Mullins effect

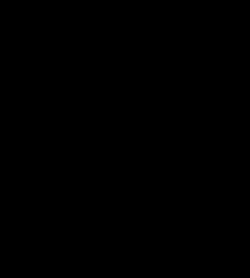
Stress–strain curves for a filled rubber showing progressive cyclic softening, also known as the Mullins effect

The Mullins effect is a particular aspect of the mechanical response in filled rubbers, in which the stress–strain curve depends on the maximum loading previously encountered. The phenomenon, named for rubber scientist Leonard Mullins, working at the Tun Abdul Razak Research Centre in Hertford, can be idealized for many purposes as an instantaneous and irreversible softening of the stress–strain curve that occurs whenever the load increases beyond its prior all-time maximum value. At times, when the load is less than a prior maximum, nonlinear elastic behavior prevails. The effect should not be confused with the Payne effect.